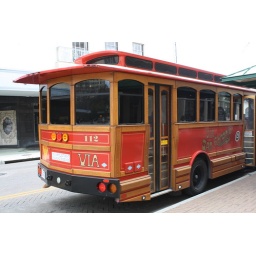
An old style street car in San Antonio, TX